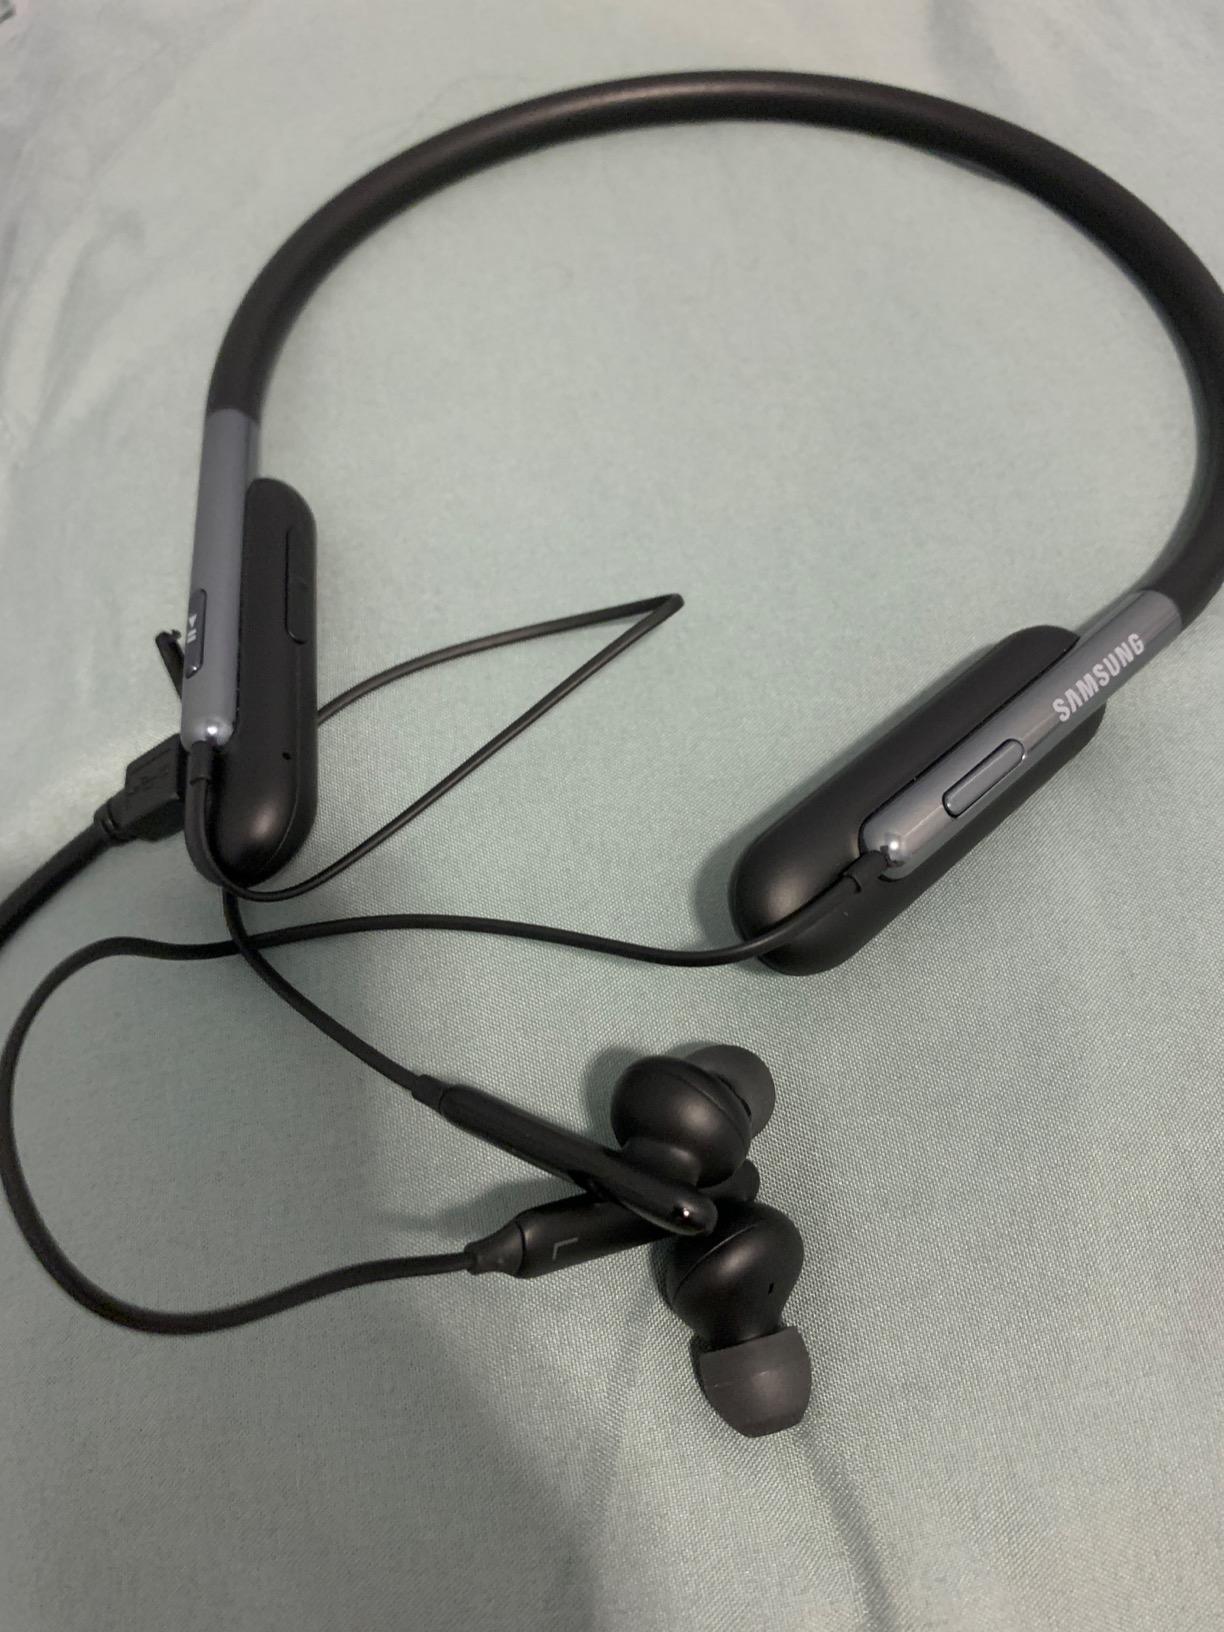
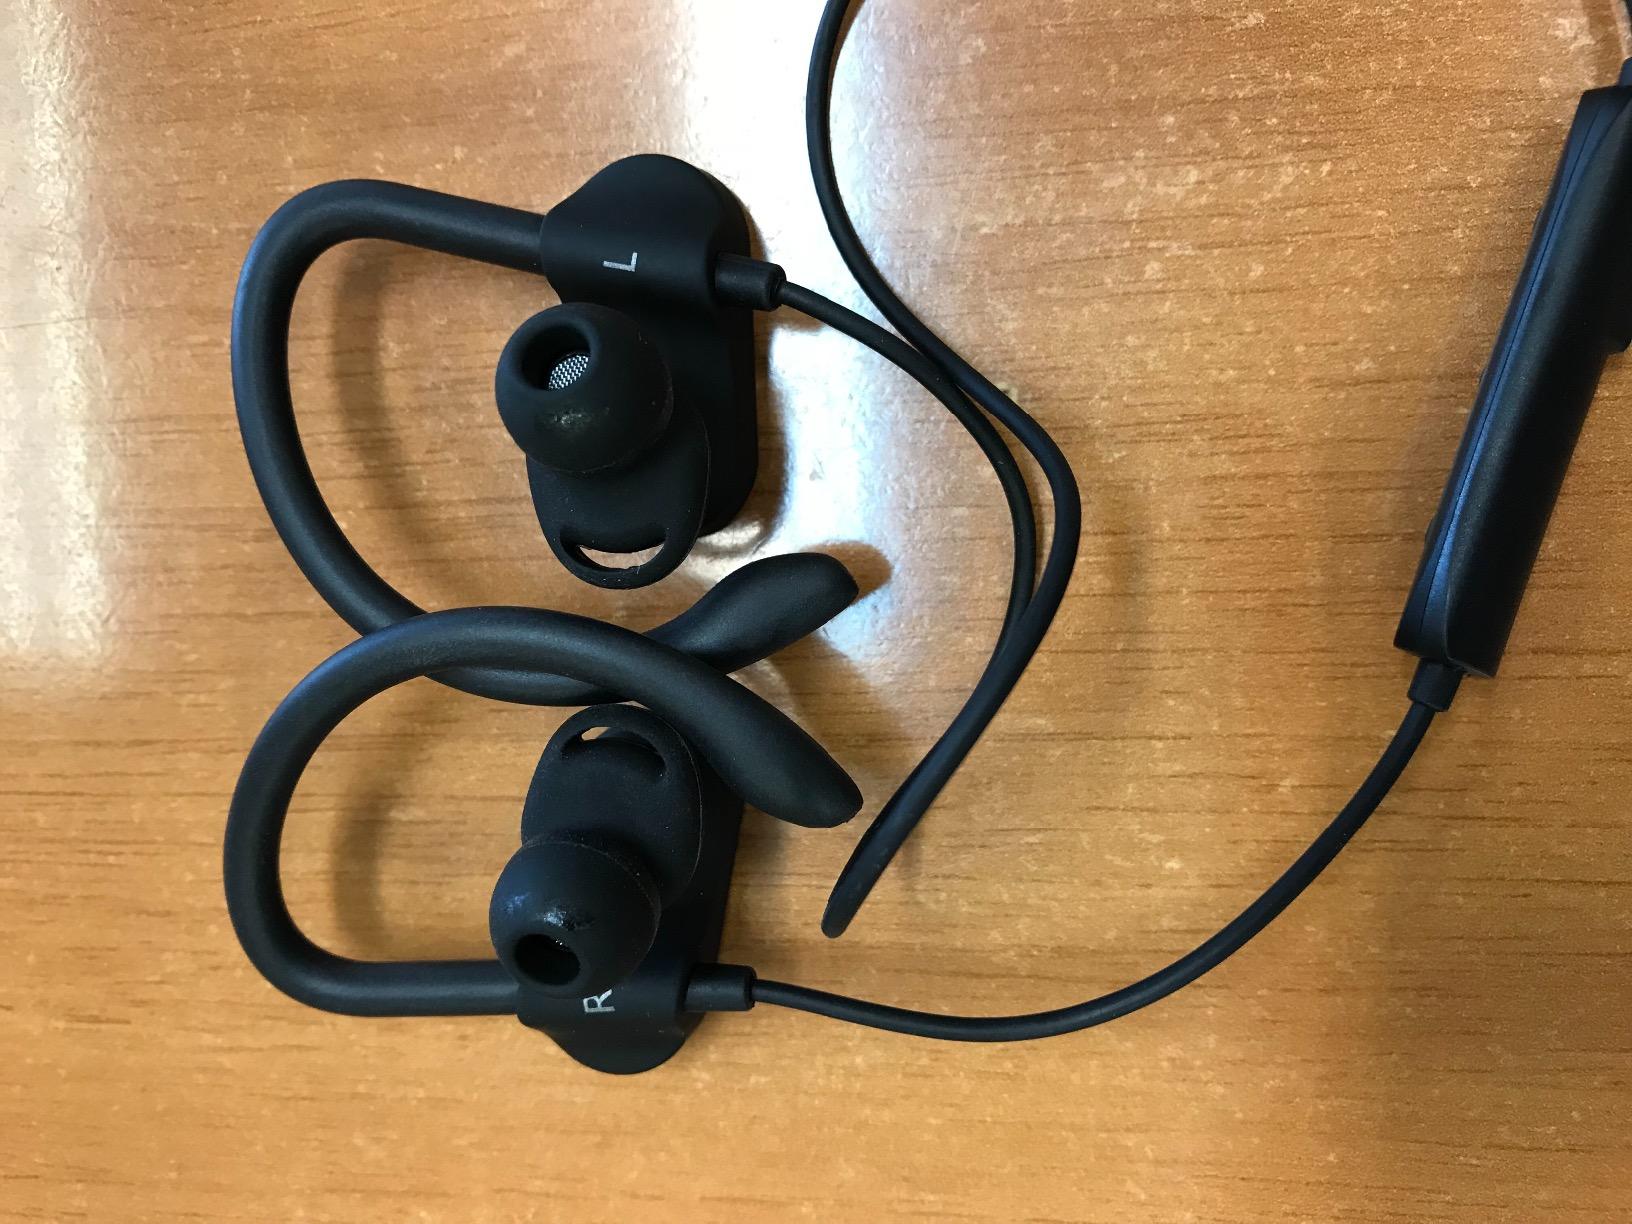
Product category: headphones
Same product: no